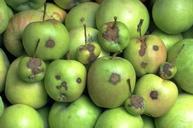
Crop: apple
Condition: scab